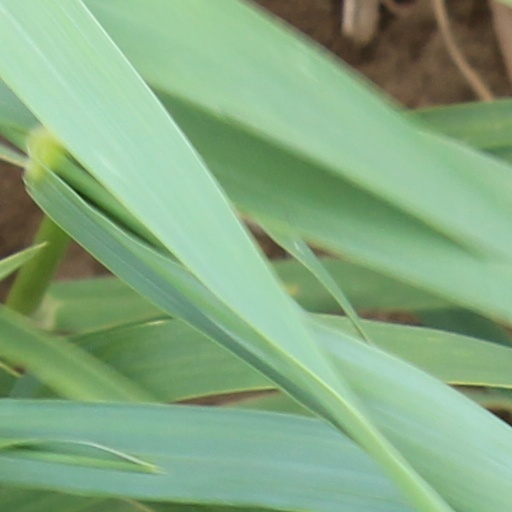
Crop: wheat